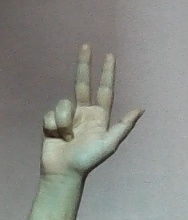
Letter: al